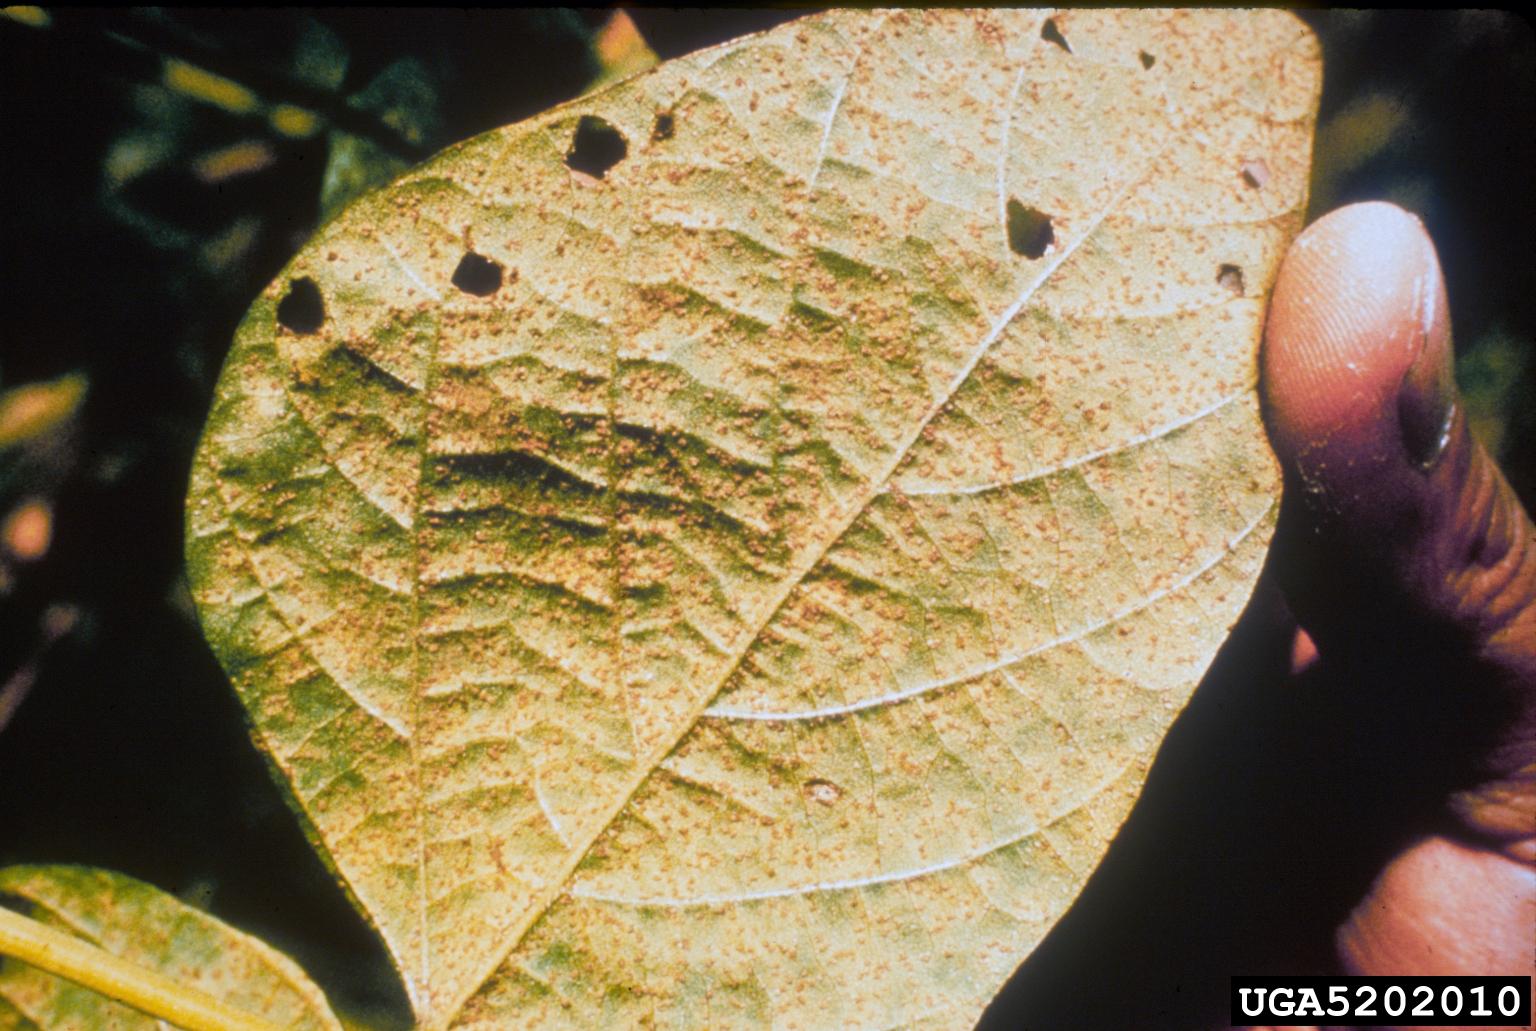
Plant: Soybean
Disease: bean rust